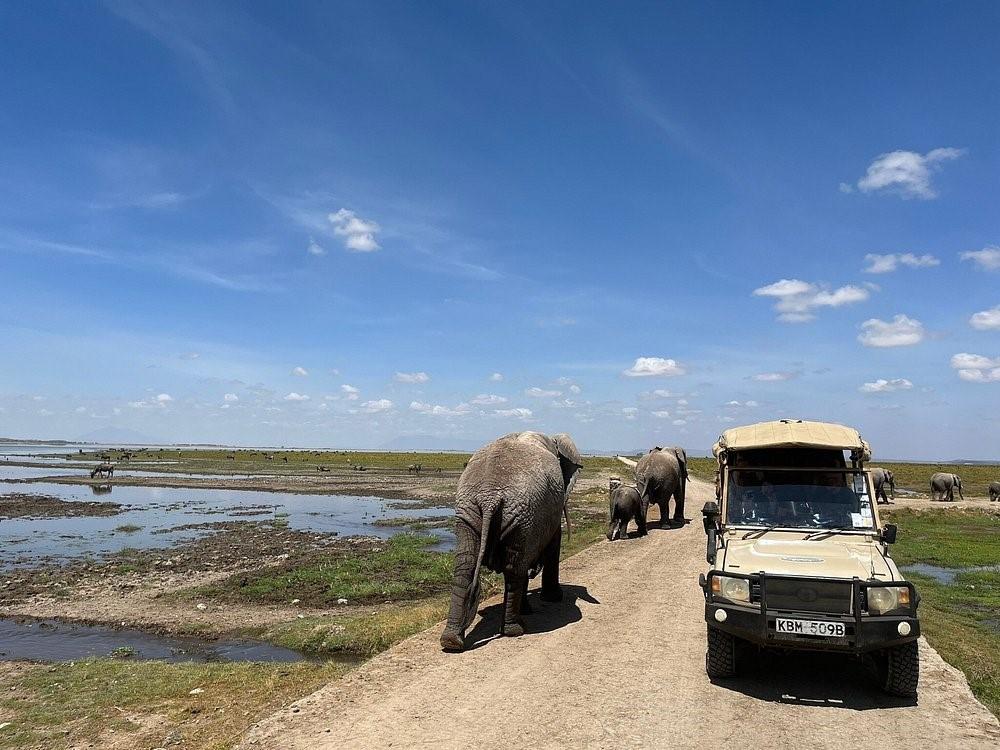
Mnyama anayeishi nchi kavu ana masikio na mwili mkubwa, mkonge mrefu unaotumika kwa ajili ya kushikia vitu pamoja na kunywa maji, hutembea kwa makundi na chakula chao ni majani ya matawi na matunda nakadhalika.